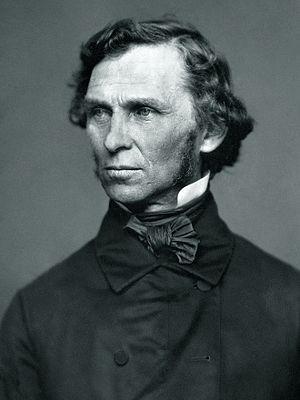
L'élection présidentielle américaine de 1880 voit la victoire du républicain James A. Garfield face au démocrate Winfield Scott Hancock.